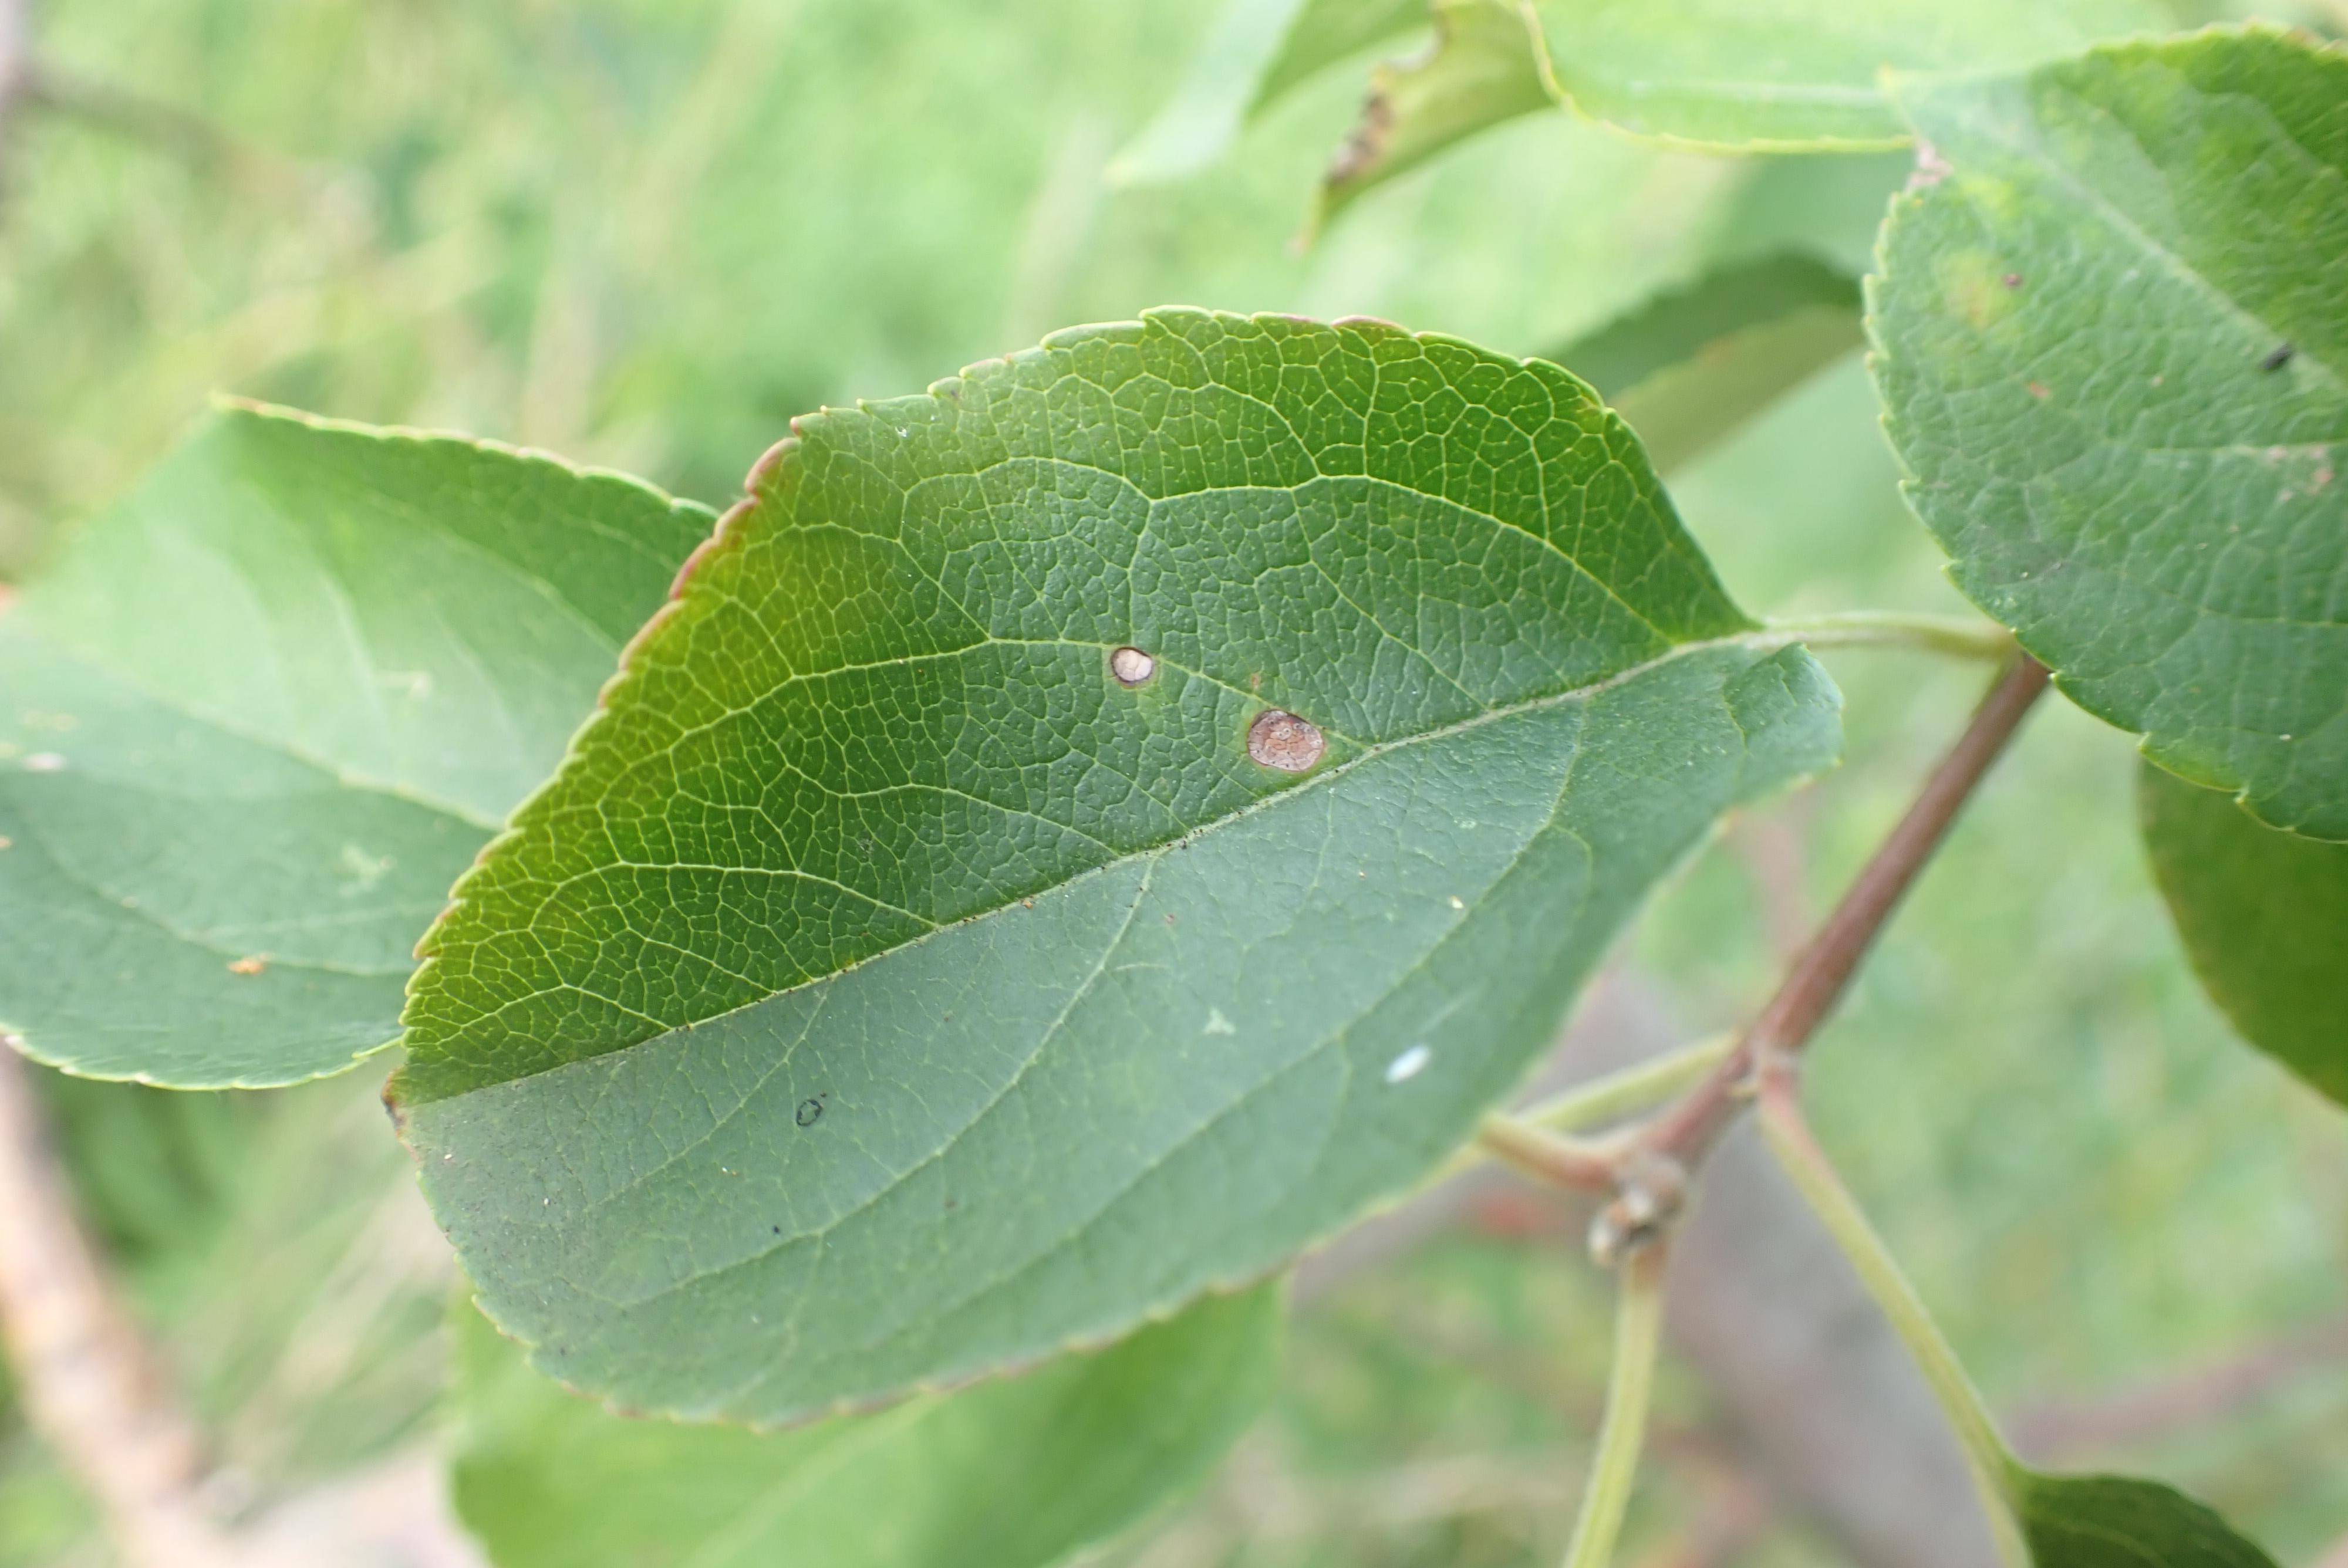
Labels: frog_eye_leaf_spot